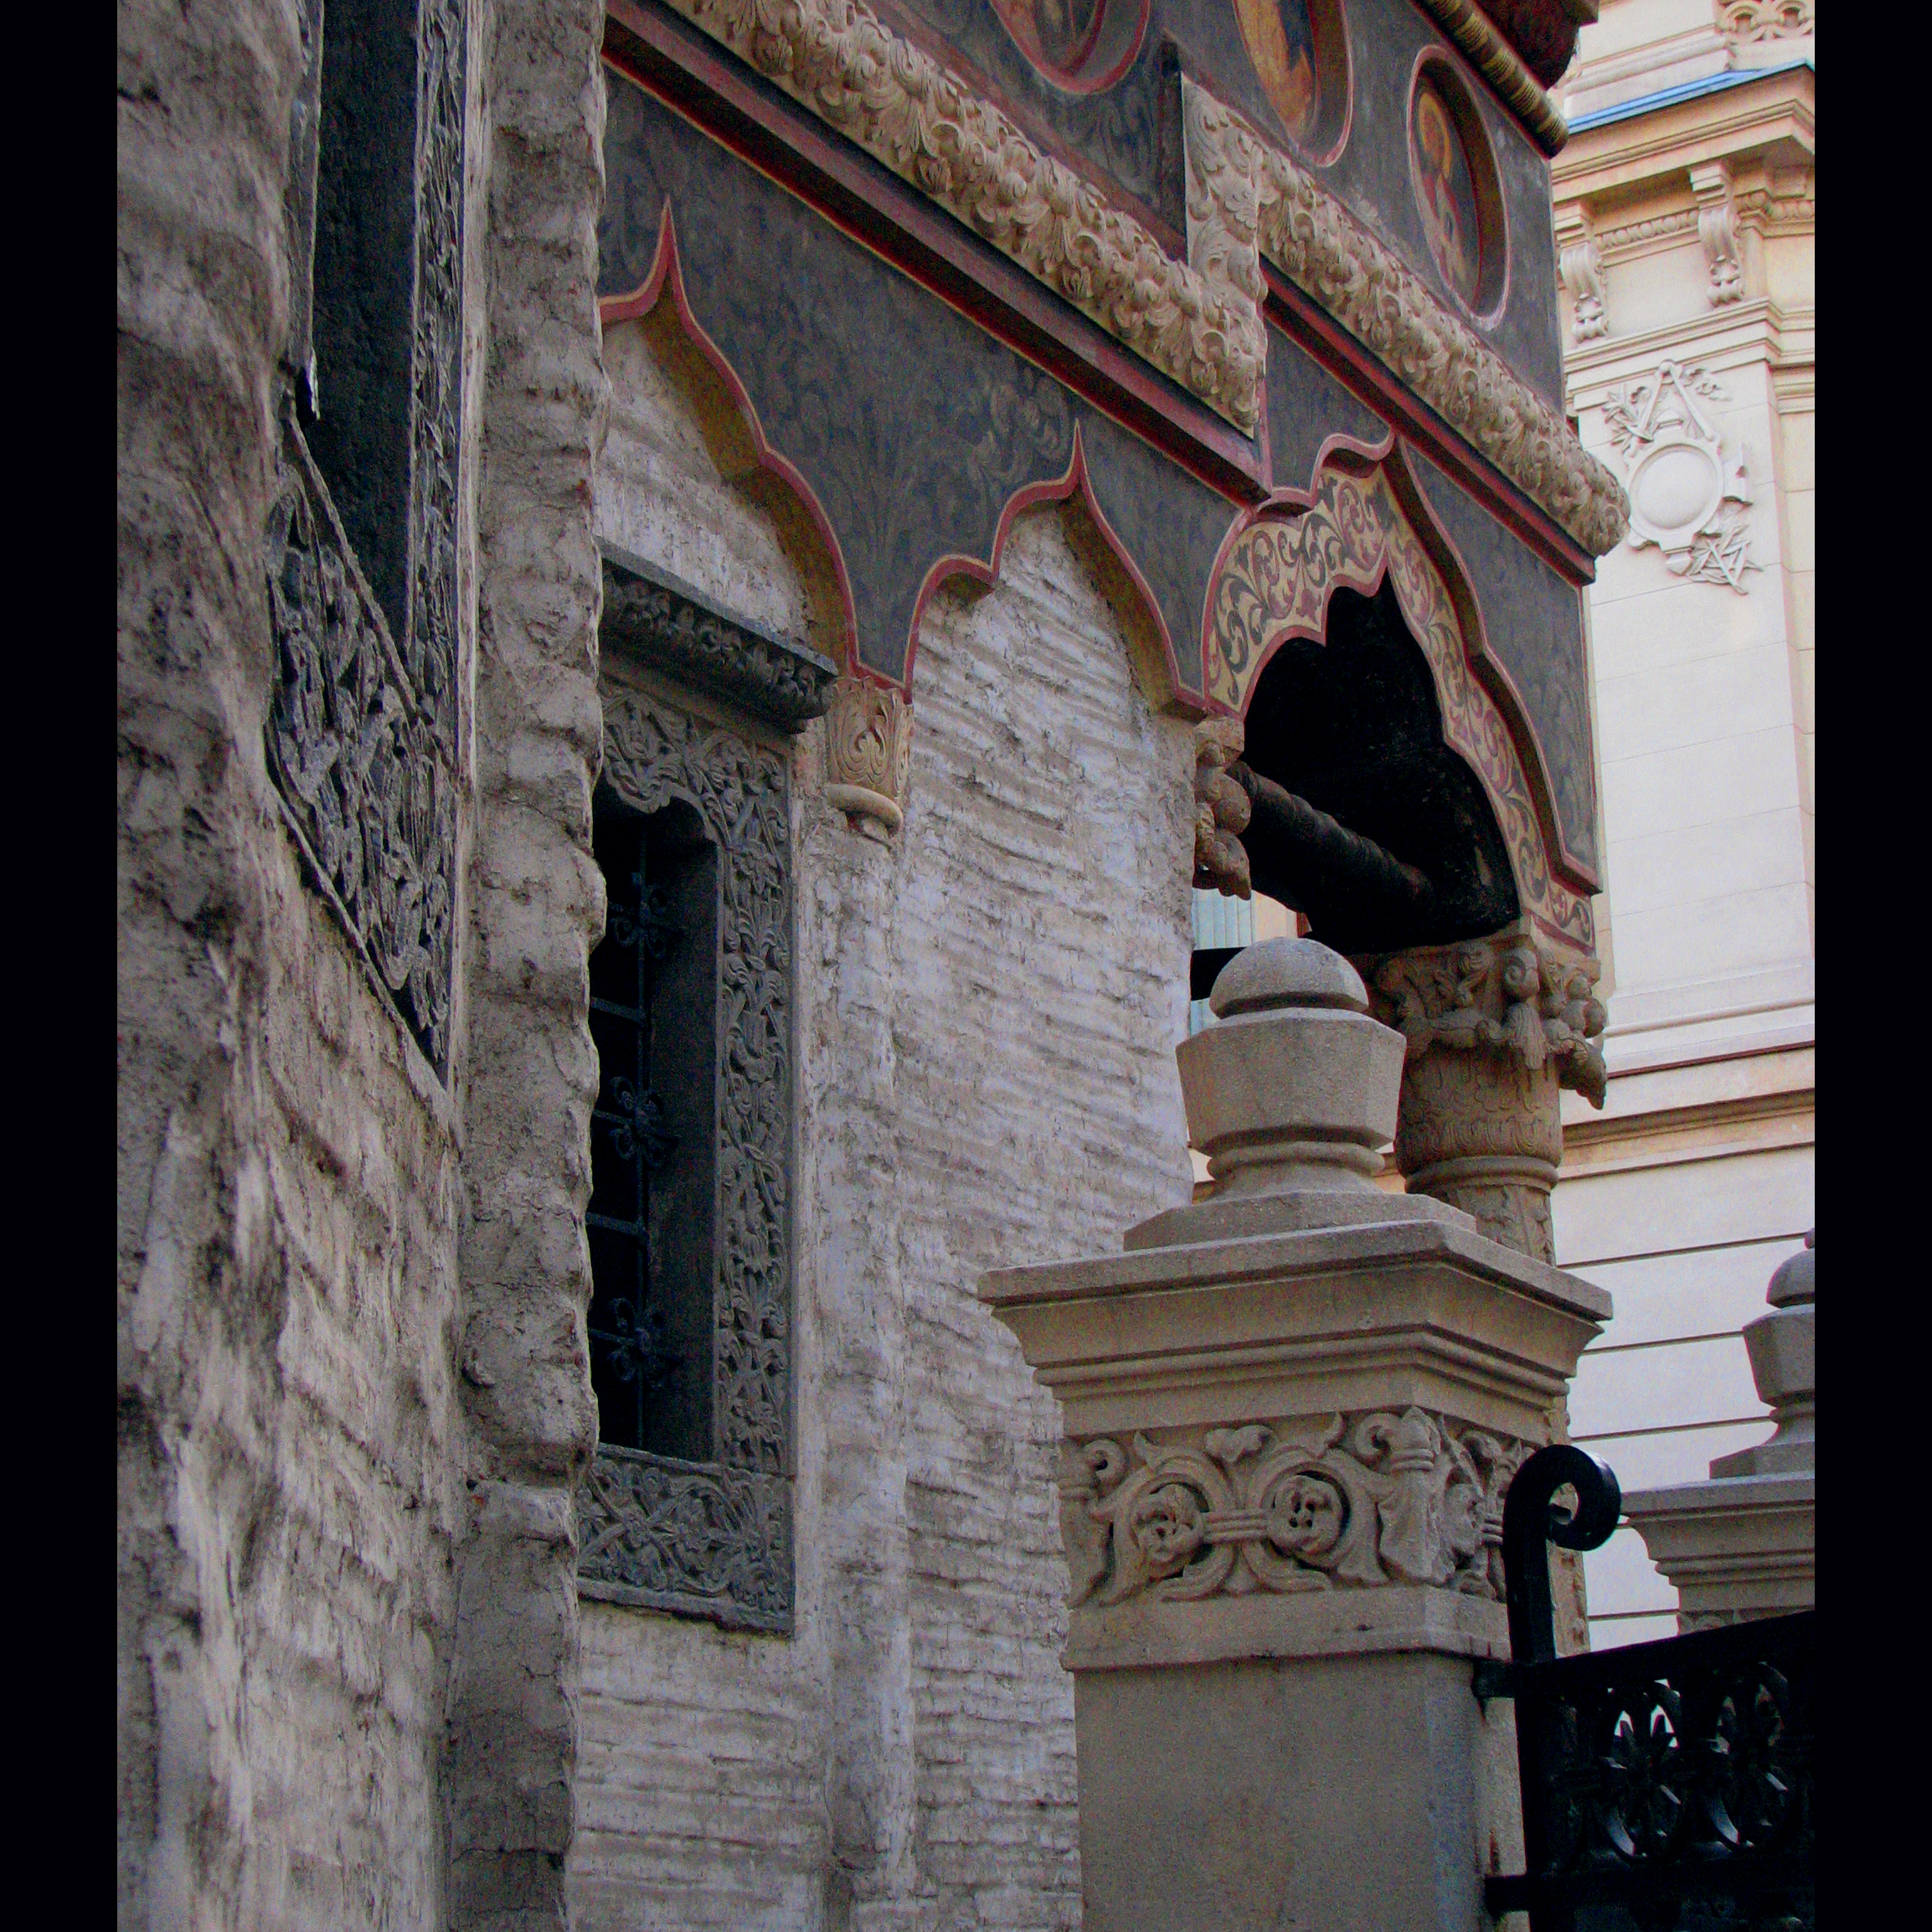
architecture, photography, building, photo, europe, arch, religion, facade, church, chapel, christian, place of worship, photos, religious, de, temple, monastery, churches, synagogue, fotografie, history, christianity, romana, orthodox, eastern, middle ages, romania, bucharest, convent, bor, biserica, arhitectura, orthodoxy, romanian, ortodoxa, ortodox, manastirea, manastire, ortodoxia, ortodoxie, ecclesiastical, bisericeasc, cladire, edificiu, bucuresti, centrulvechi, lipscani, stavro, stavropoleos, brancovenesc, 1724, cre tinism, cre tin, ancient history